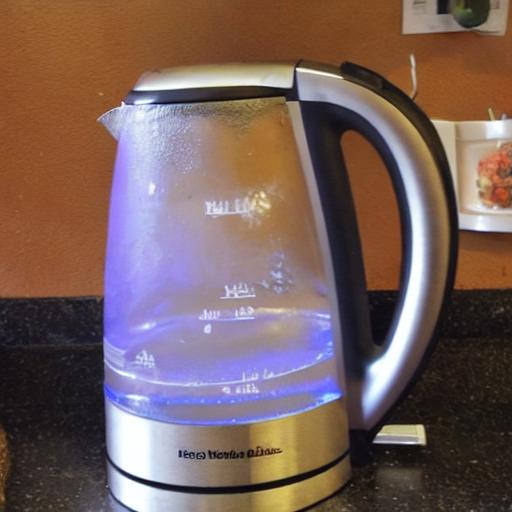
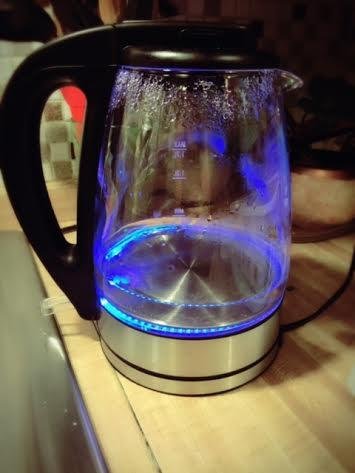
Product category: items_kettle
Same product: no